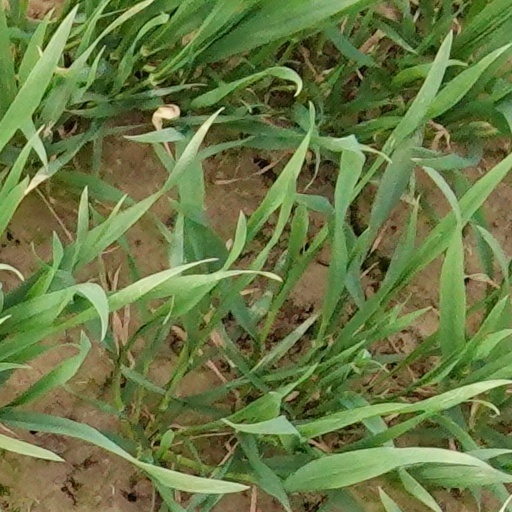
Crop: wheat